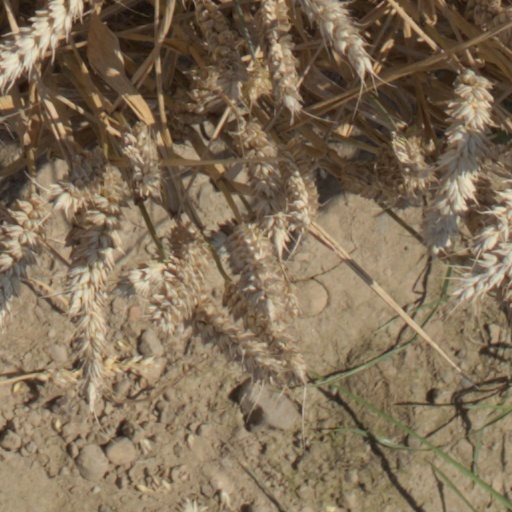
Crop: wheat